Doctor Bong

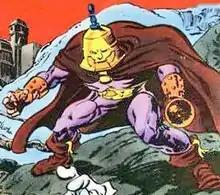

Doctor Bong (Lester Verde) is a supervillain appearing in American comic books published by Marvel Comics. The character possesses an advanced knowledge of genetic engineering, and his bell-shaped helmet can be struck to create a number of effects. Intended as a parody of Doctor Moreau, he is an archenemy of Howard the Duck.